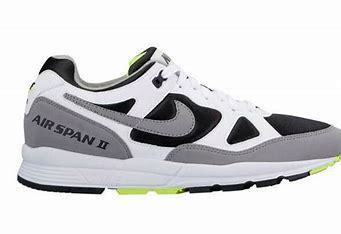
Brand: Nike
Model: Air Span Ii